Lionel Beffre

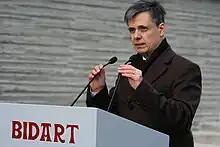
Speech in February 2012

Lionel Beffre (born 20 January 1964) is a French senior civil servant. On 5 August 2024 he succeeded Patrice Cellario as Minister of the Department of the Interior of Monaco. He was the High Commissioner in French Polynesia from 2013 to 2016, and has held the position of Prefect of several Departments of France.